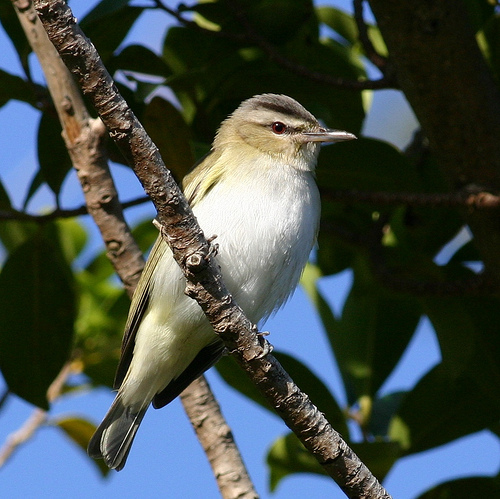
the bird has a long bill and a white breast and belly.
this is a bird with a white belly, gray and black wings and a pointy beak.
this bird has a white belly and breast with a black superciliary and gray crown.
this bird has a white belly and breast, a yellow head, a gray eyebrow and a pointy beak.
medium sized white and tan bird with flat bill and black eyebrow.
this bird is mostly white with a gray head and a red eye.
this bird has a narrow tan bill with a white belly and brown crown.
a small brown bird, with a green crown, and a pointed bill.
a small bird with a white belly and brown head with black crown.
this small bird has a white belly, and a tan nape and cheek patch, with a dark eyebrow and dark tan crown.
Species: Red Eyed Vireo